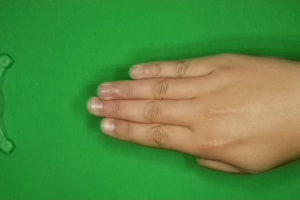
Label: paper